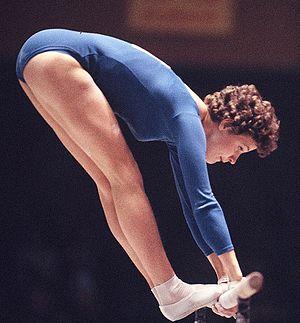
Solveig Egman-Andersson, née le 6 janvier 1942 à Arvika, est une gymnaste artistique suédoise.